Murder of Debra Jackson

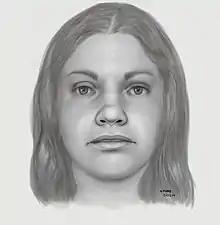
Contemporary reconstruction of Jackson based on mortuary photographs, created prior to her identification.

In 2001, a missing woman's photograph surfaced that resembled the victim, but DNA testing did not match. Another media report suggested that "Orange Socks" was a woman who had disappeared in the 1970s with her abusive boyfriend. There had been speculation that the victim was Martha Morrison, but in 2015, Morrison's remains were identified as a Jane Doe found in Washington in the same year in which she had disappeared. Several other missing women were also excluded.